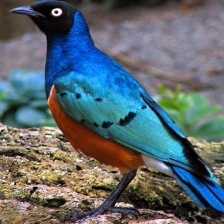
Species: SUPERB STARLING
Scientific name: LAMPROTORNIS SUPERBUS